Nika Vodan

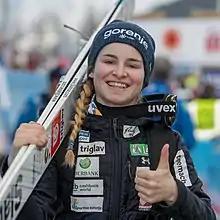
Vodan in 2019

In the 2020–21 World Cup season, Križnar won the overall title after finishing nine points above Sara Takanashi. At the 2022 Winter Olympics, she won bronze in the women's normal hill individual event.